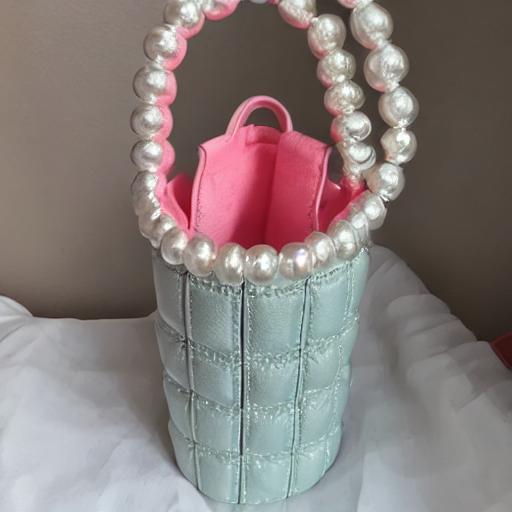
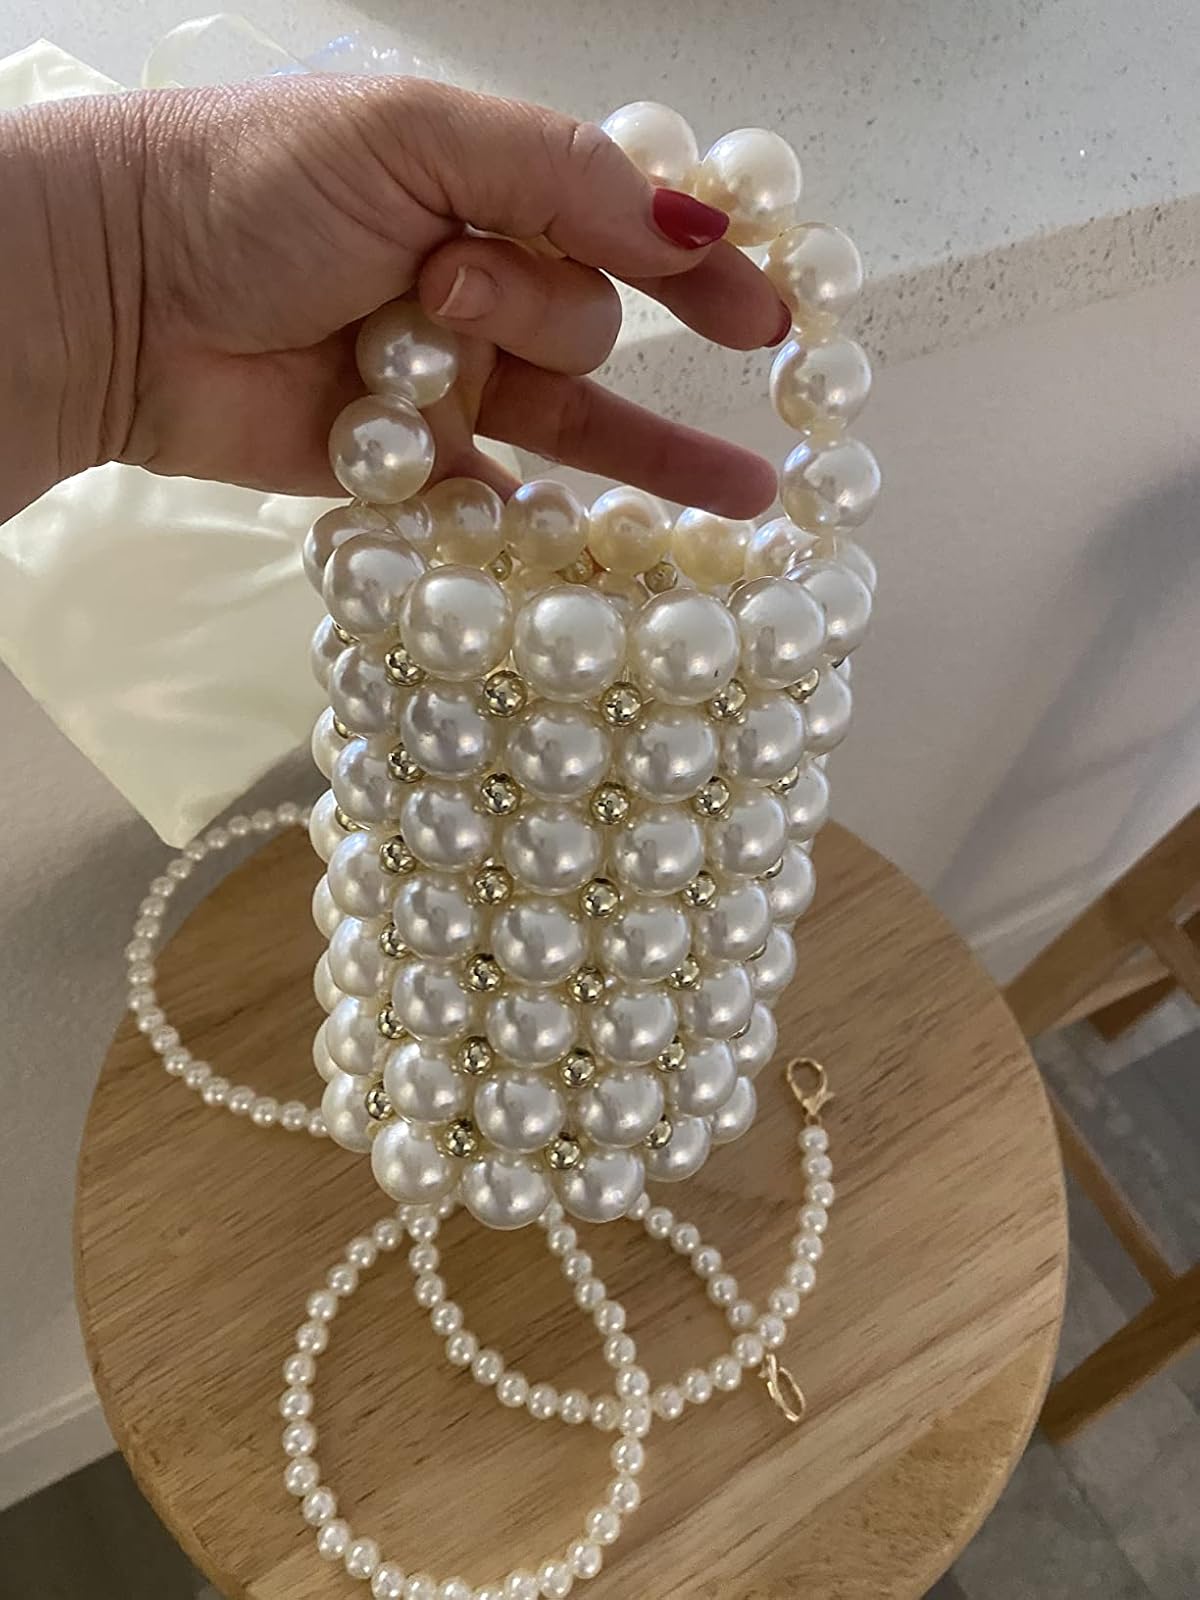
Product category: accessories_handbag
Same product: no